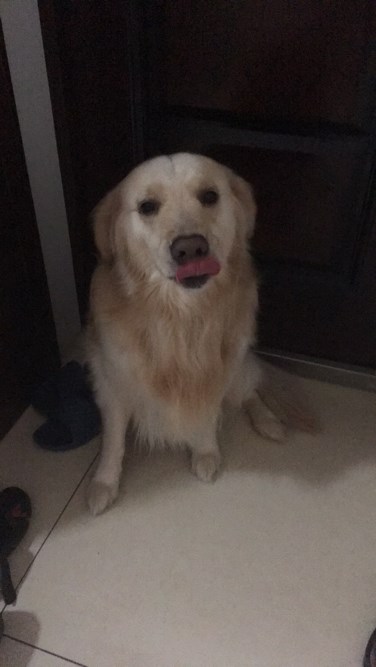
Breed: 5355-n000126-golden_retriever